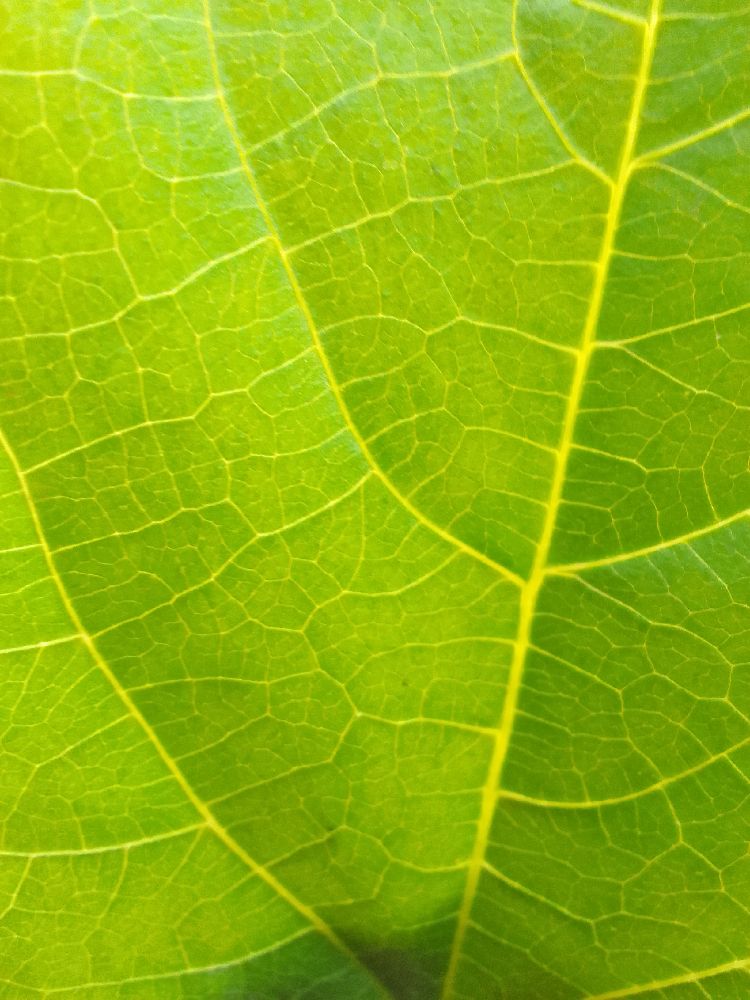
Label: healthy